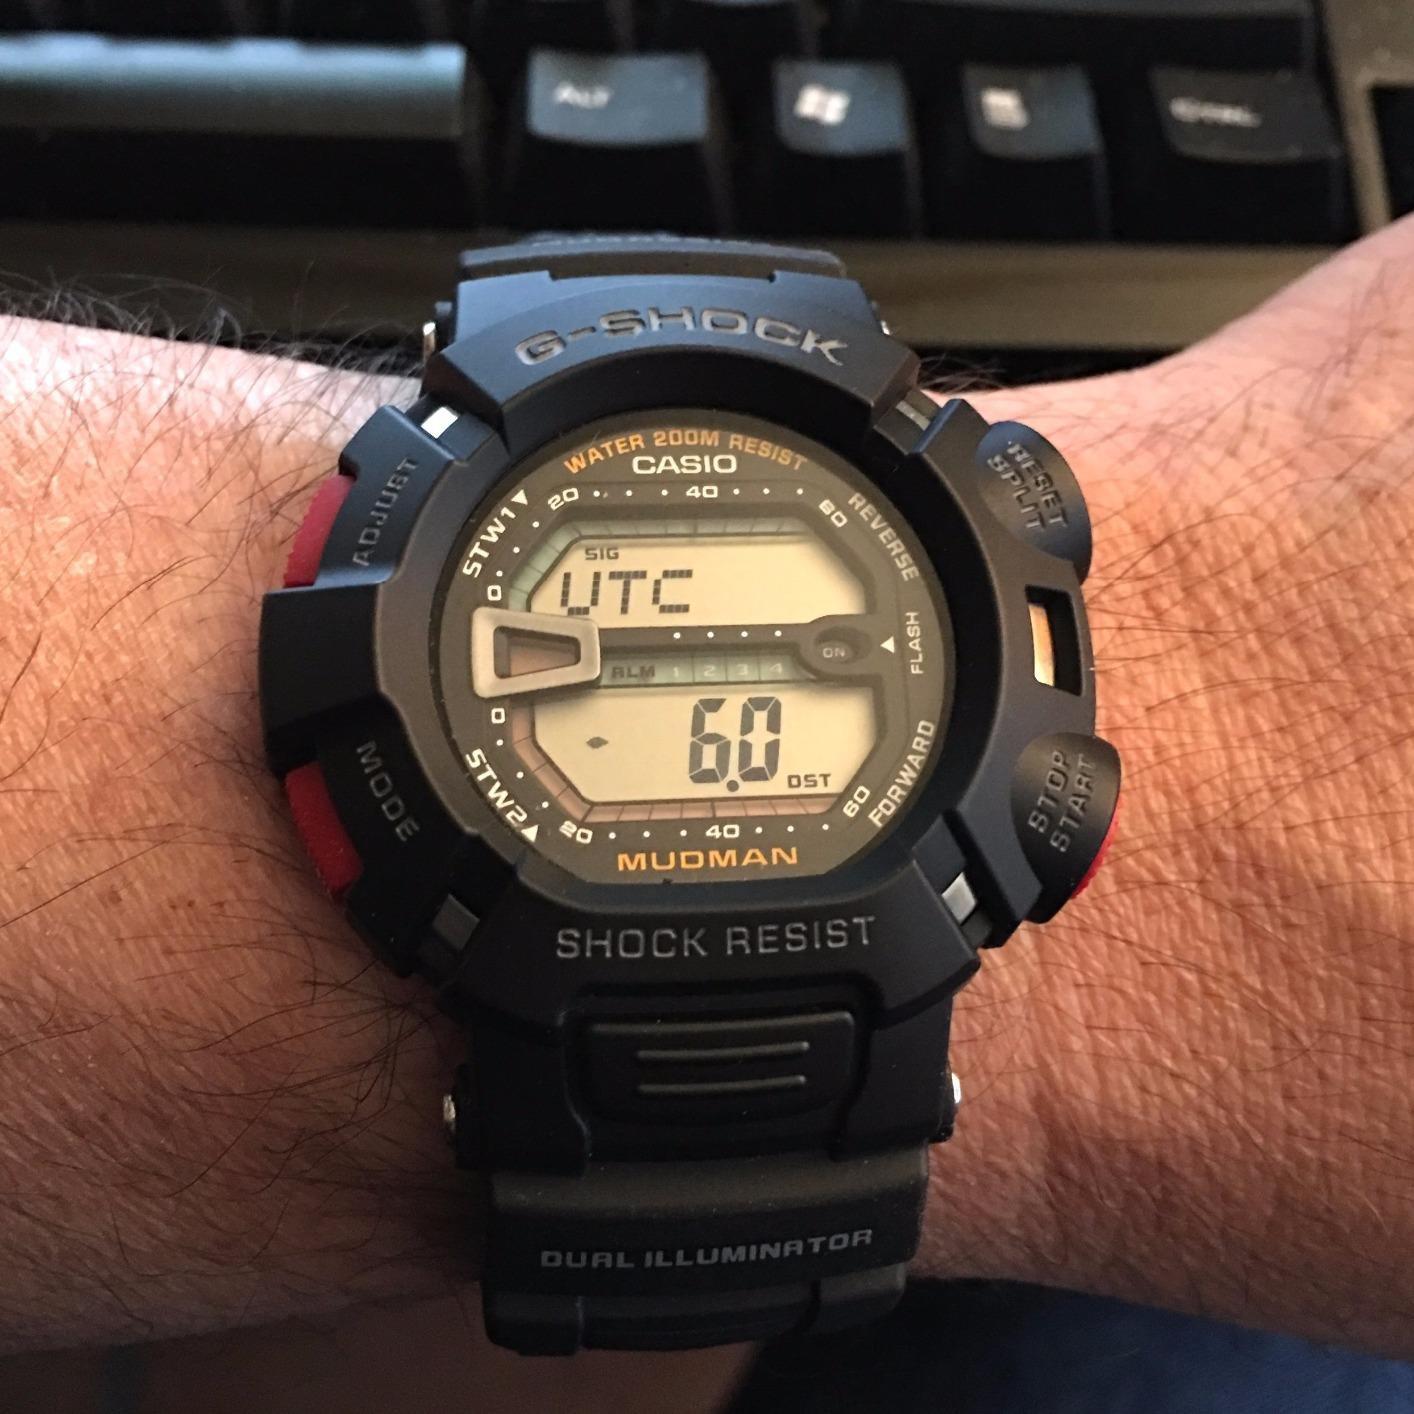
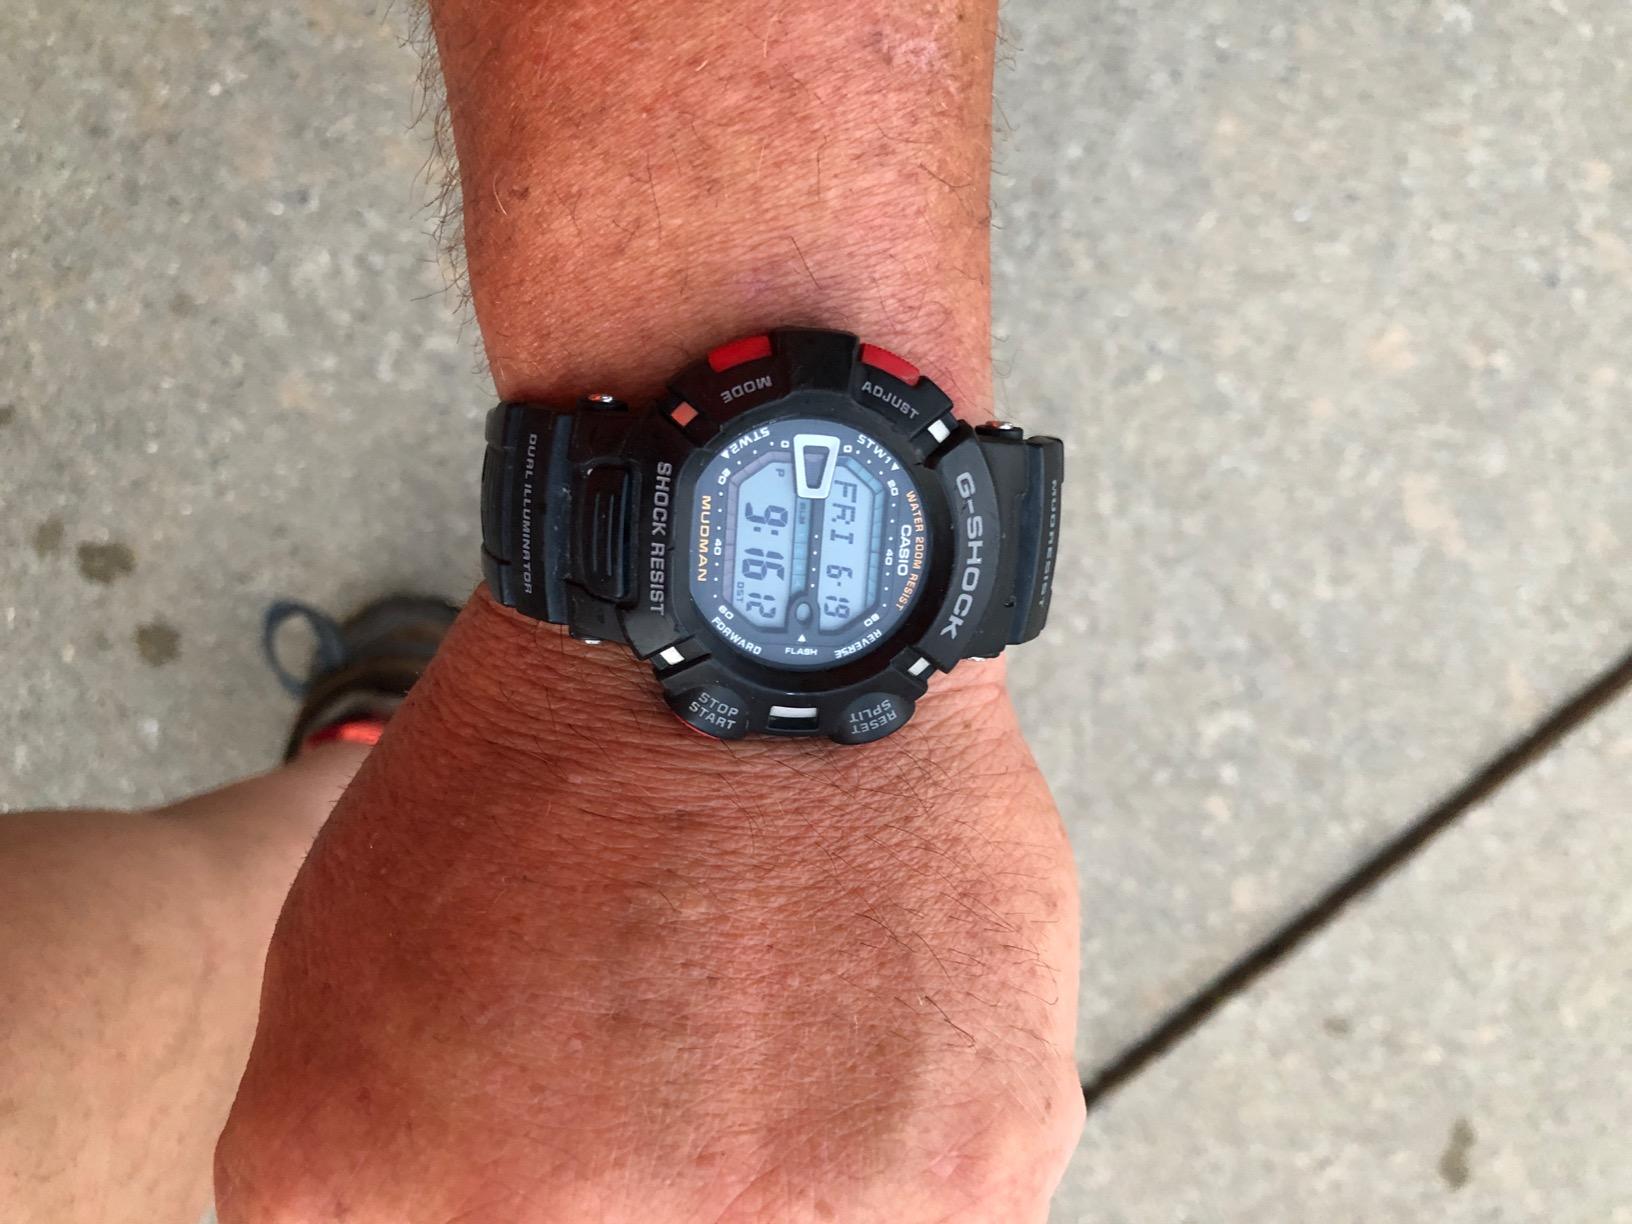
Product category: accessories_watch
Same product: yes